Scutuloidea maculata

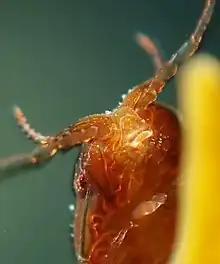
A close-up of facial features of "Scutuloidea maculata"

This species is recognised by having a single large plate as a uropod. Females are often carried on the backs of the males of the species. "Scutuloidea maculata" can be visually distinguished from "Scutuloidea kutu", a similar species in appearance which is also found in New Zealand waters, by its chestnut brown colour, having a rounder body and eyes, as well as an apical notch on their pleotelsons.